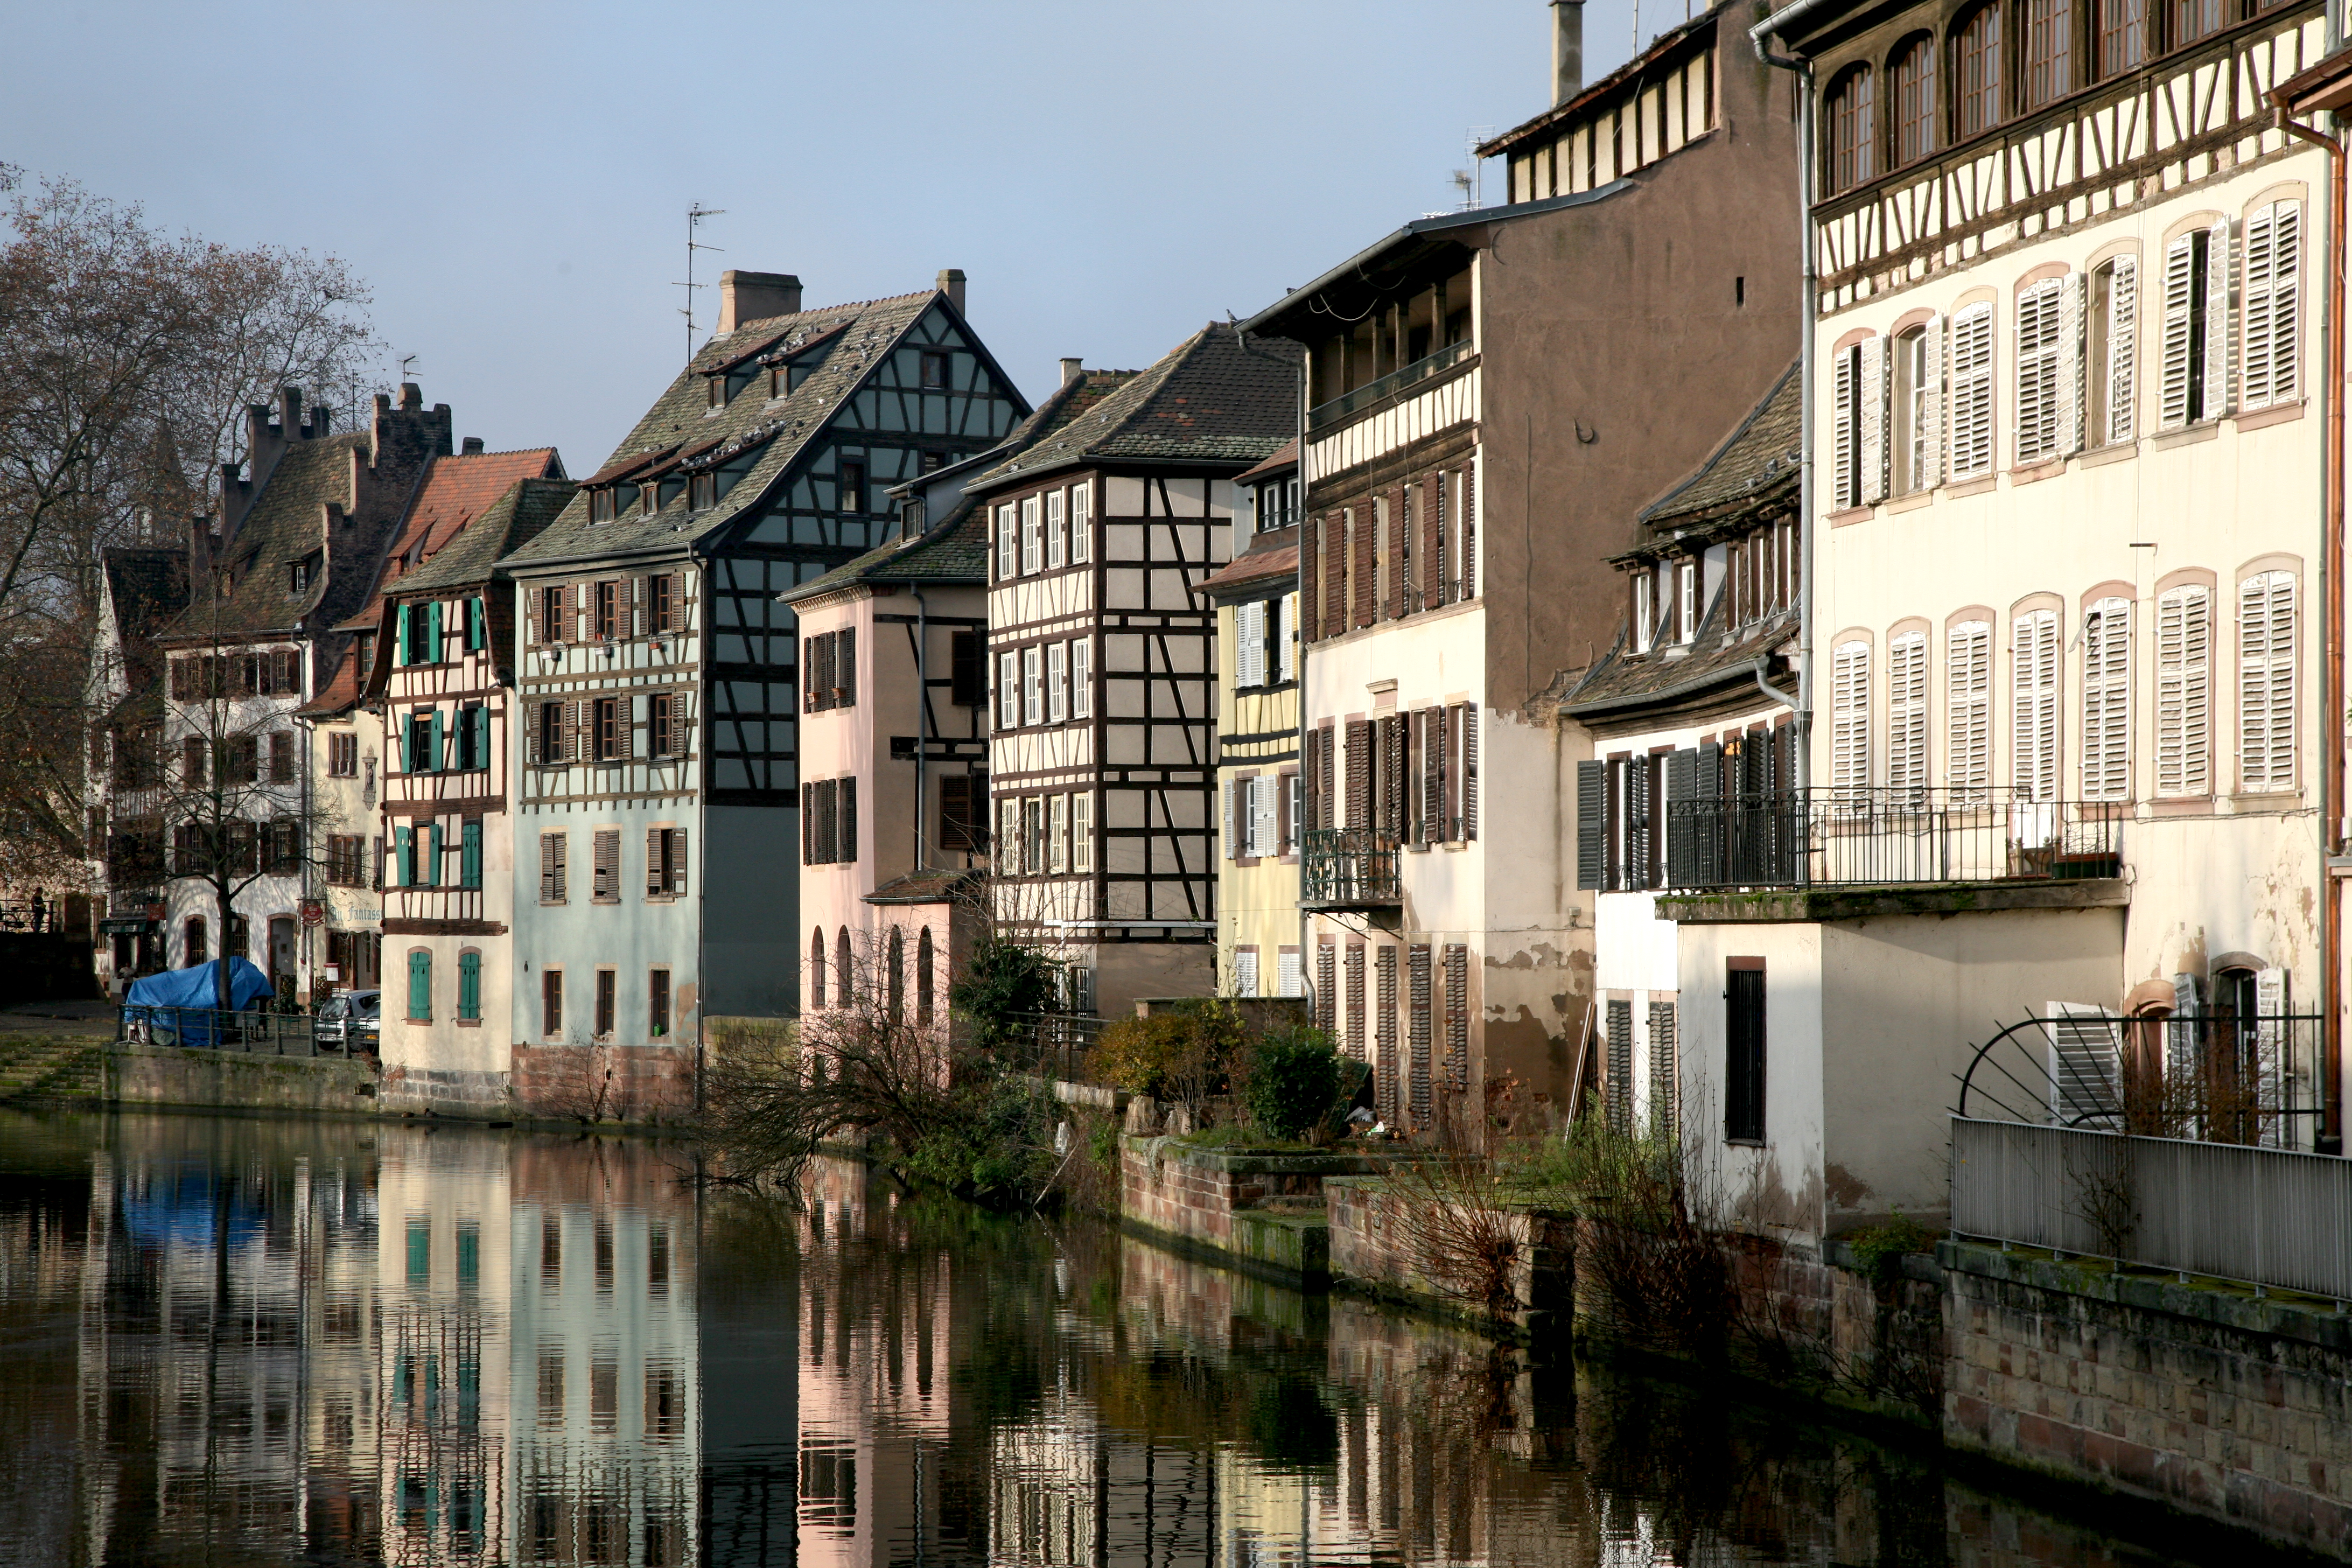
architecture, town, city, river, canal, cityscape, downtown, reflection, facade, waterway, paysage, hiver, maison, strasbourg, ill, alsace, neighbourhood, colombage, petitefrance, canaux, urban area, residential area, geographical feature, human settlement